MLS Cup 1998

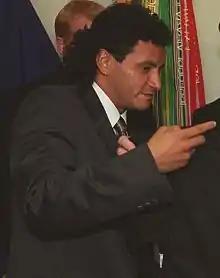
Marco Etcheverry was named the league's most valuable player for his 19 assists and 10 goals for D.C. United

D.C. lost six members of their cup-winning roster in the 1997–98 offseason, including striker Raúl Díaz Arce and midfielder Ben Iroha to comply with salary cap limitations and three players picked by Miami in the expansion draft. The team responded by signing college players Carey Talley and Ben Olsen, as well as veteran defender Geoff Aunger and forward A. J. Wood. Defender Eddie Pope was also absent for the first weeks of the season after undergoing surgery to remove a cyst in his foot. United later acquired forward Roy Lassiter, a former Golden Boot winner, in a trade with Tampa Bay for Roy Wegerle.